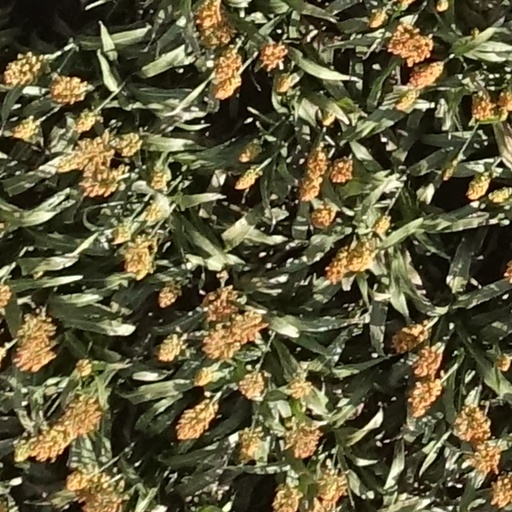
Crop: sorghum